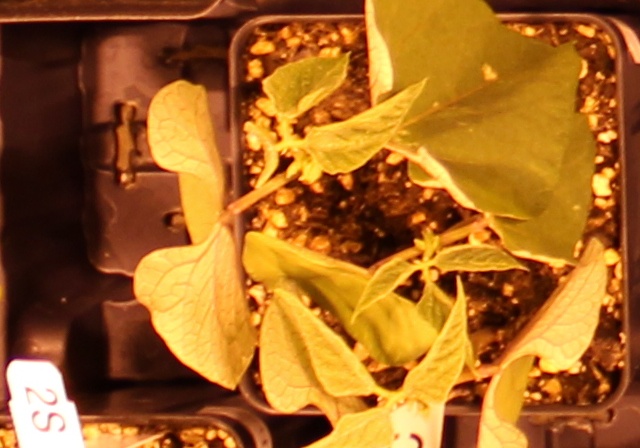
Label: Blackbean